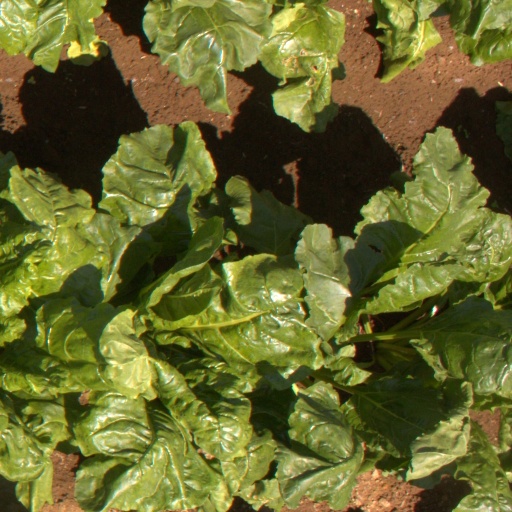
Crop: sugar beet